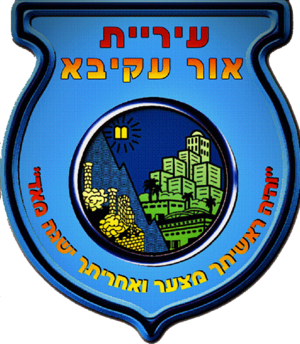
Or Aqiva est une ville située dans le nord d'Israël.